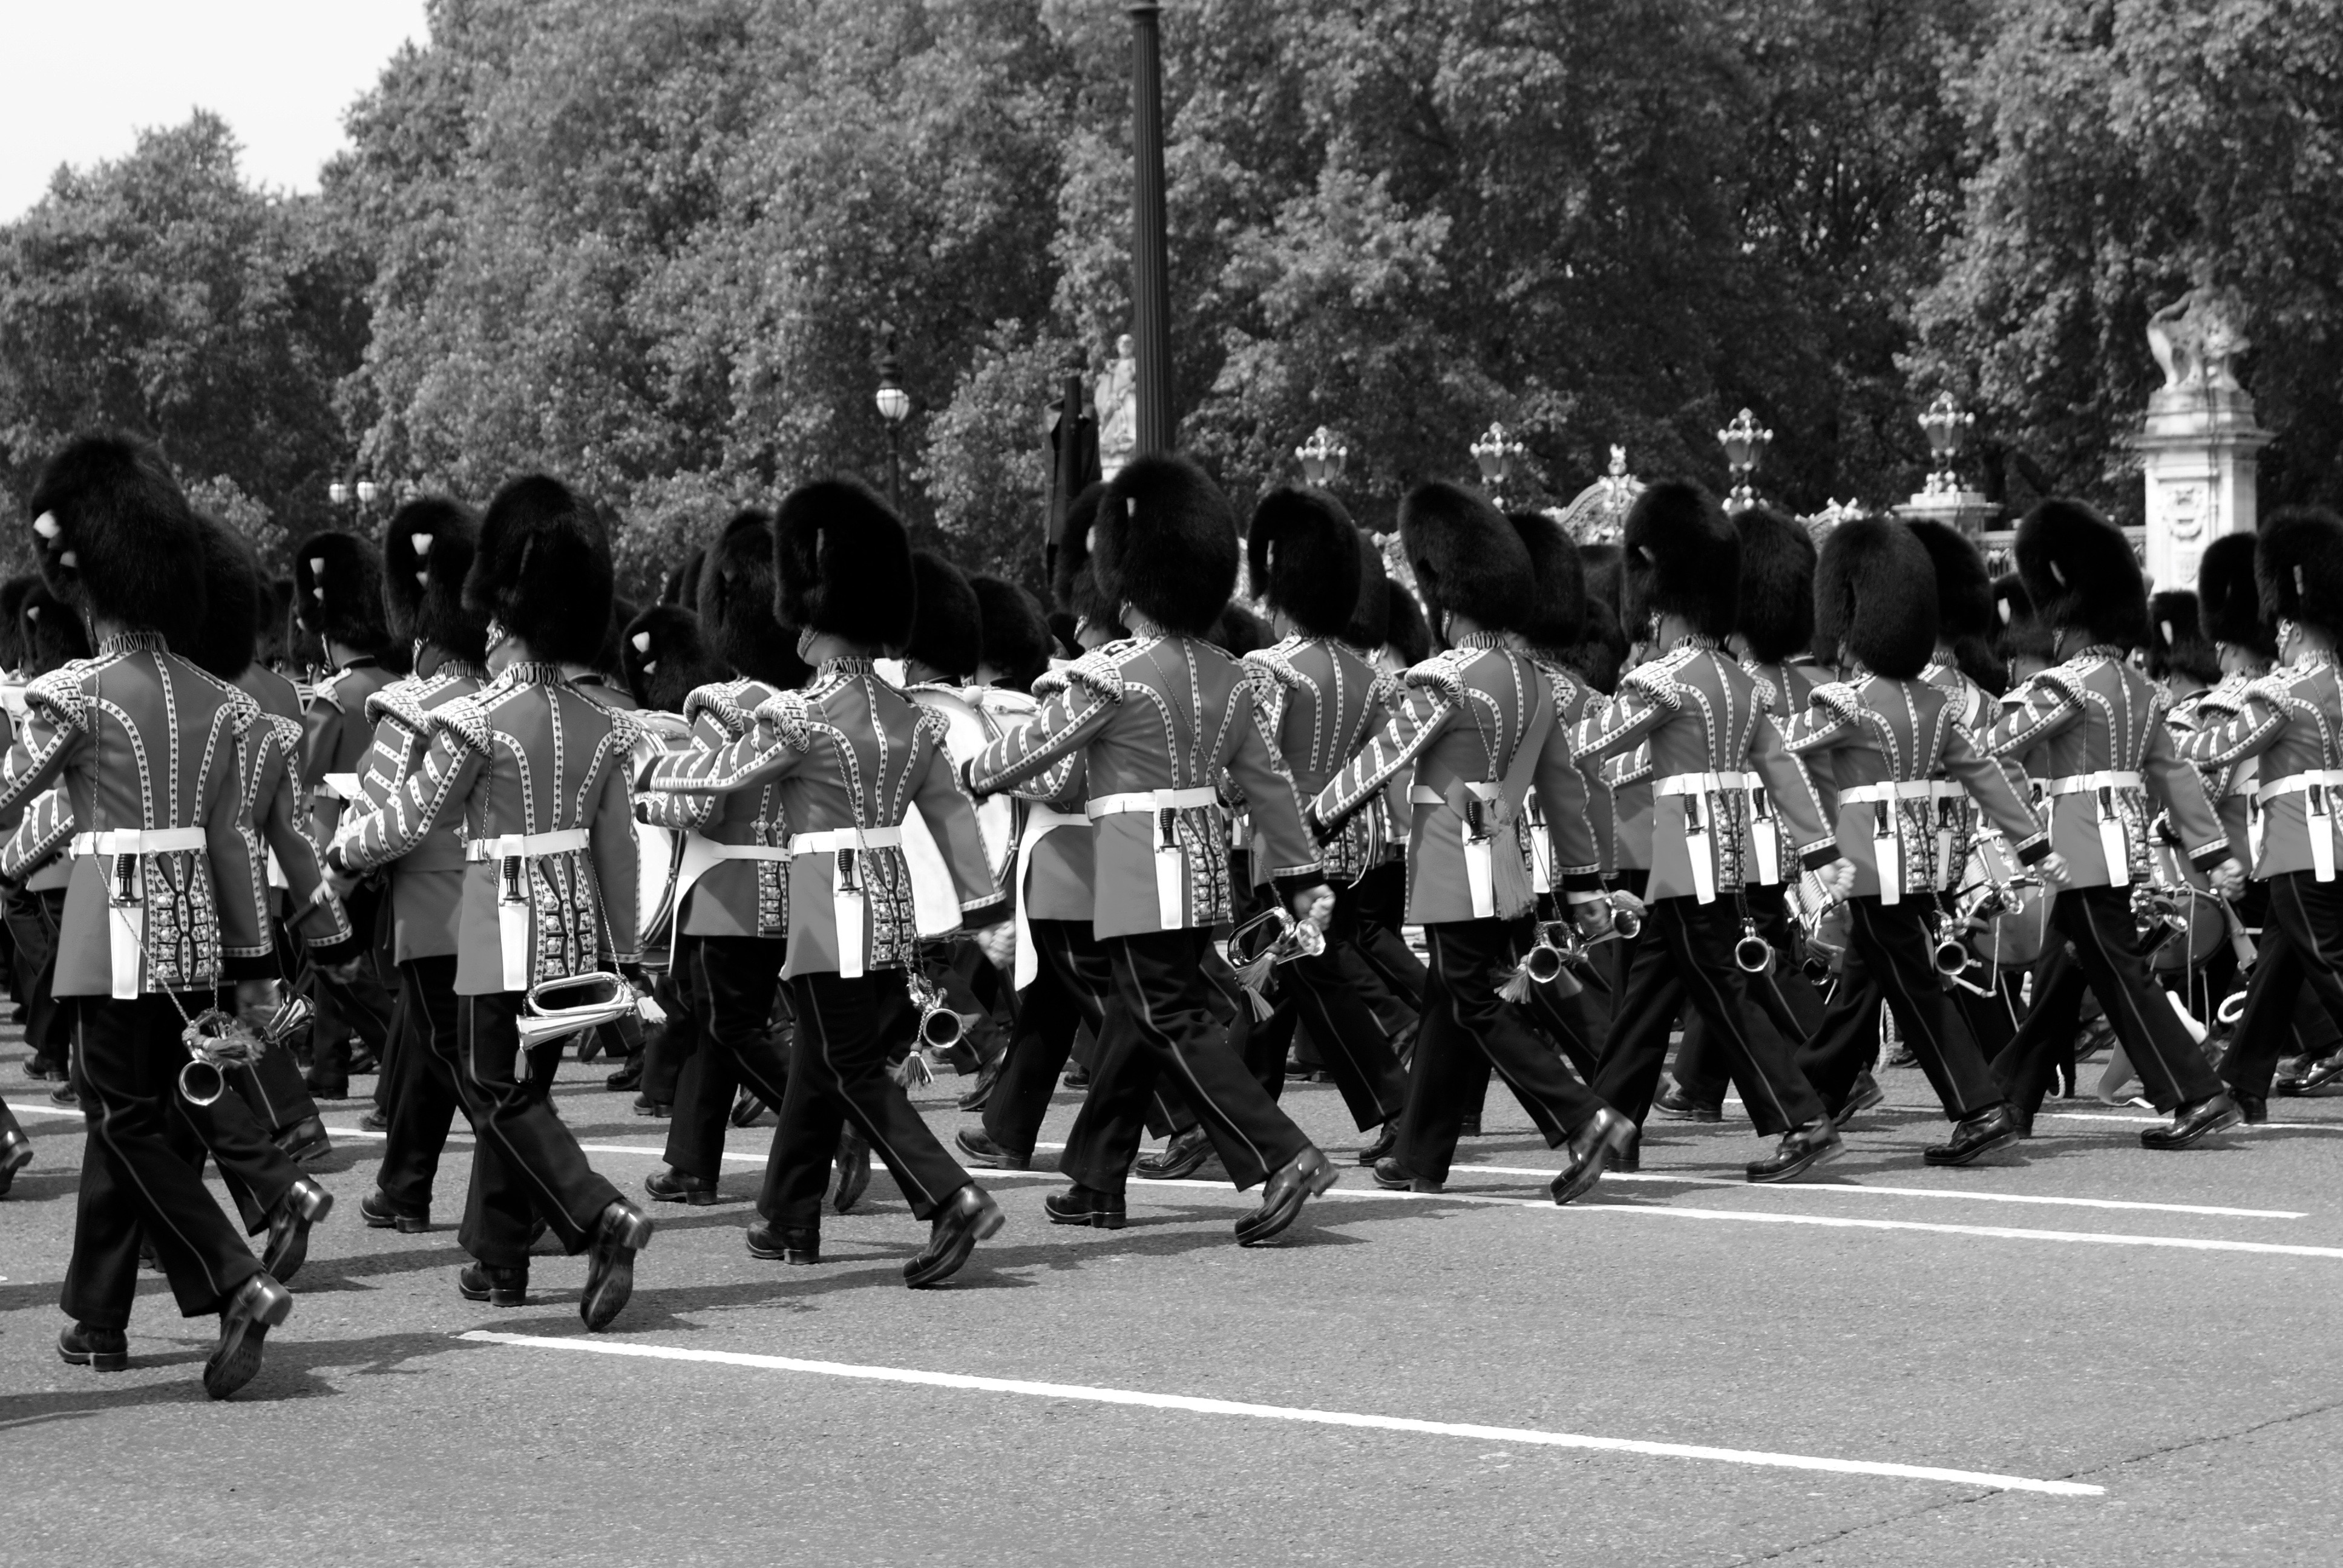
person, black and white, people, crowd, musician, monochrome, demonstration, marching, troop, monochrome photography